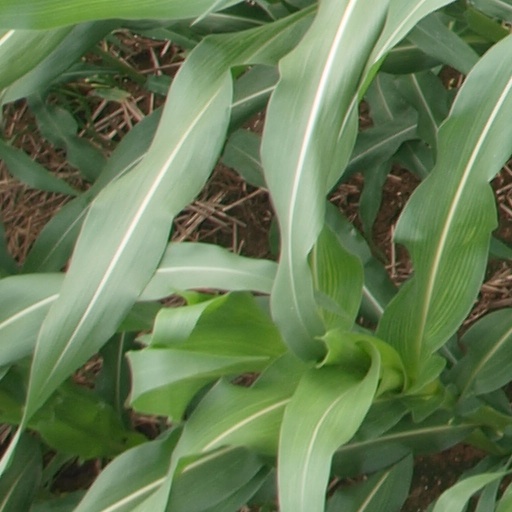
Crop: maize; corn